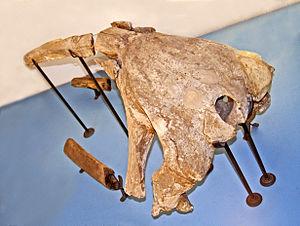
La famille des balénidés regroupe tous les cétacés à fanons qui sont communément appelés baleines franches.